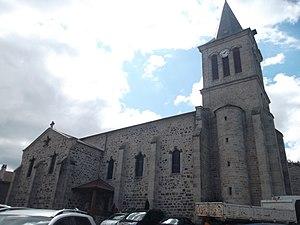
église de Lantriac
Lantriac est une commune française située dans le département de la Haute-Loire en région Auvergne-Rhône-Alpes. La commune est jumelée avec Venarotta en italie